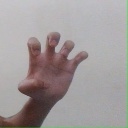
अक्षर: झ